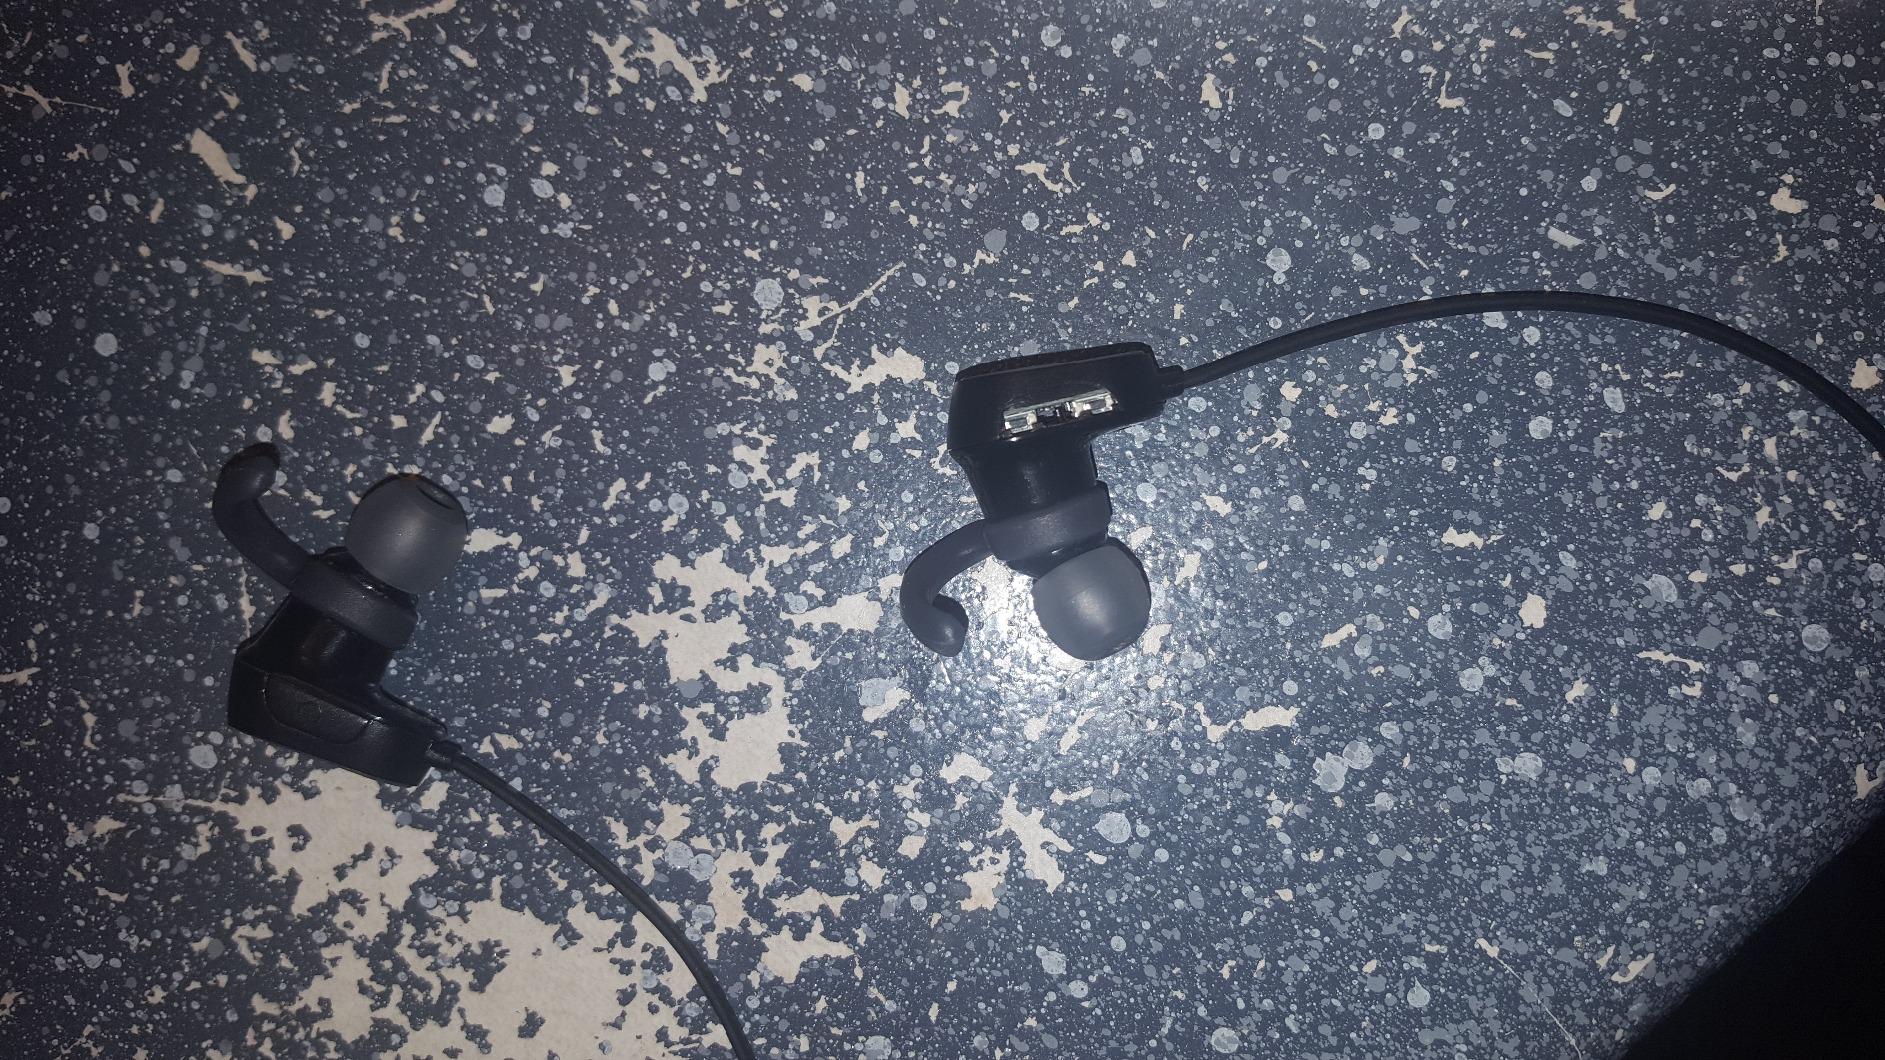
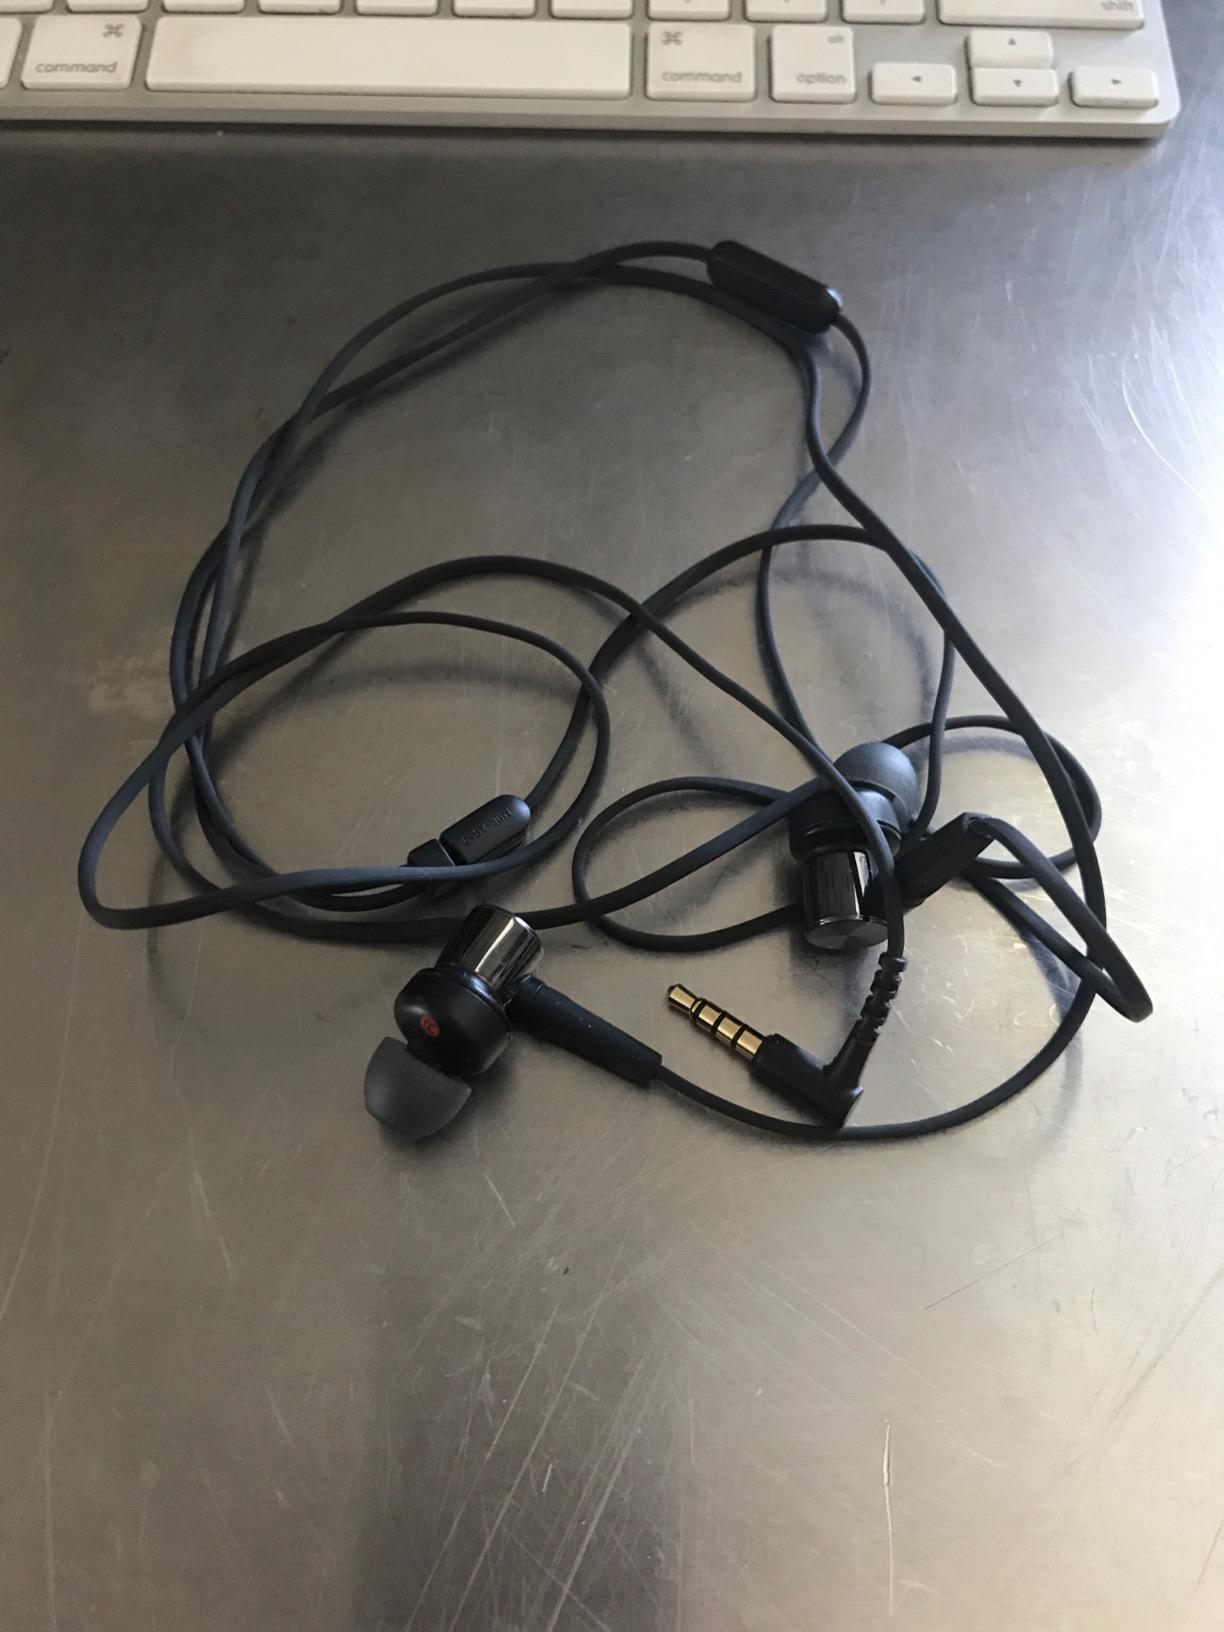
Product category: headphones
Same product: no